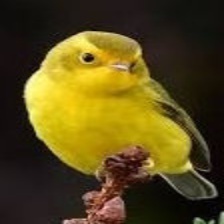
Species: ANIANIAU
Scientific name: MAGUMMA PARVA